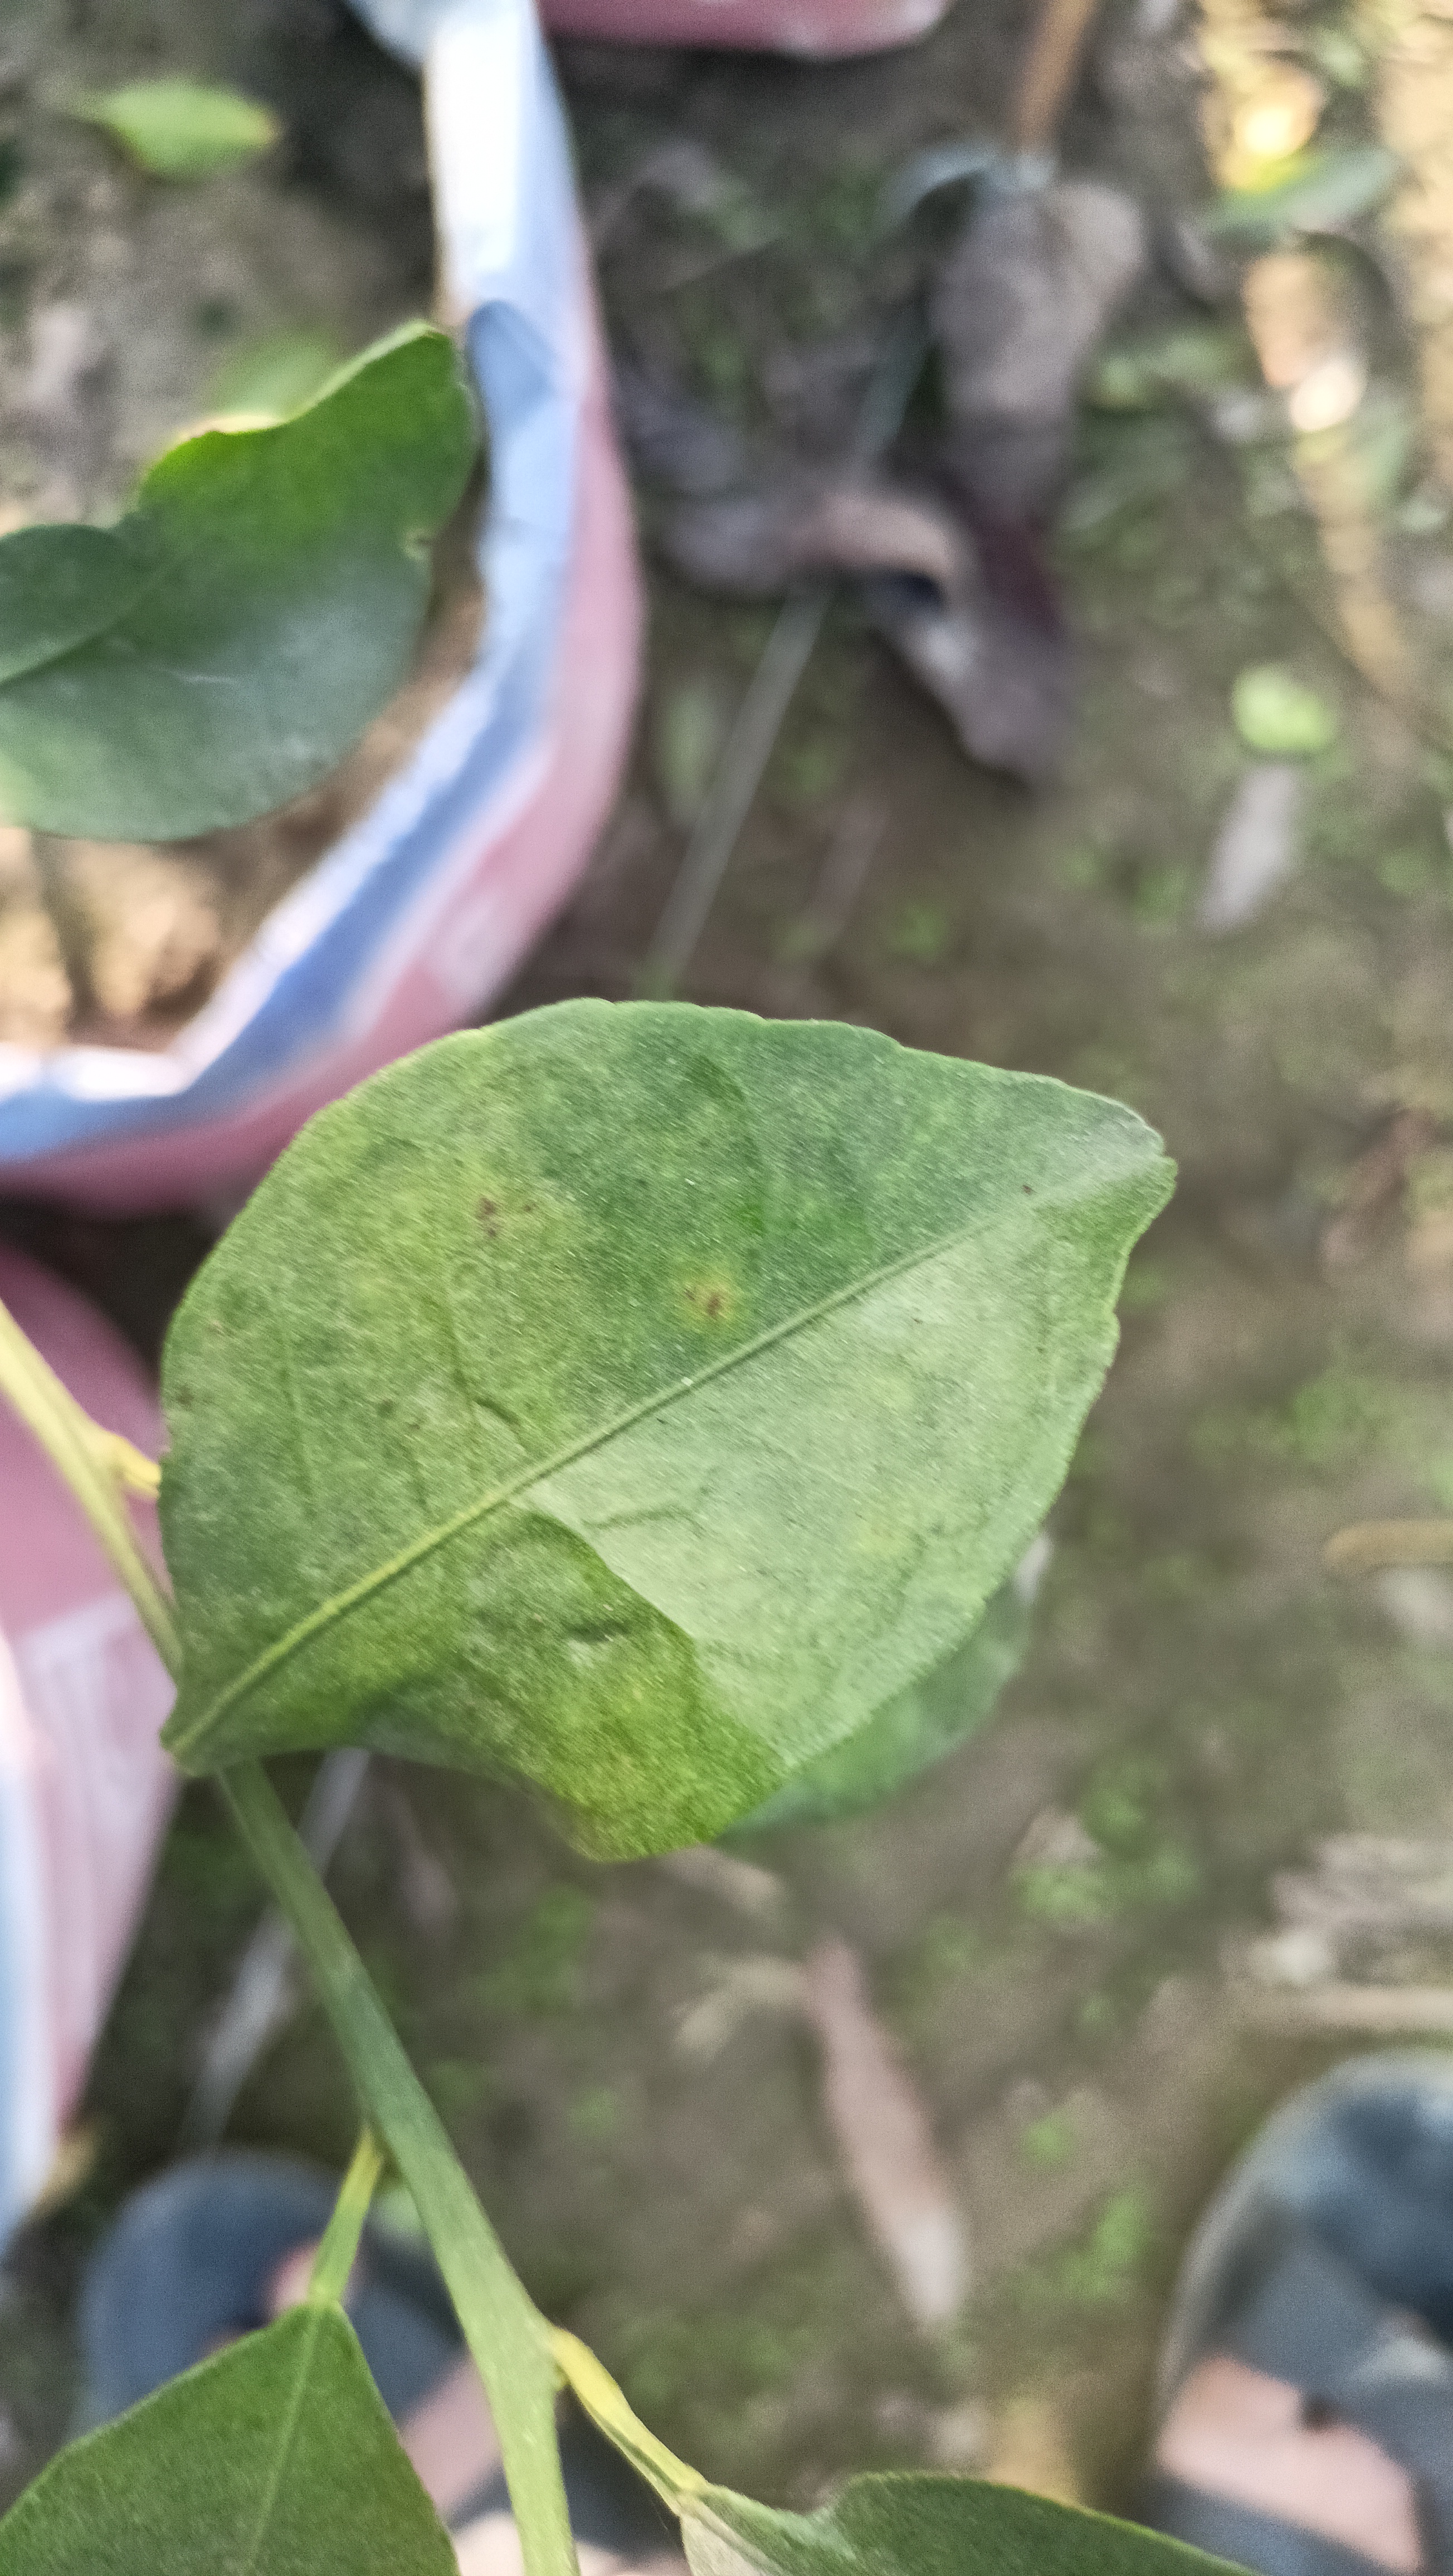
Mandarin leaf variety: China Mishti